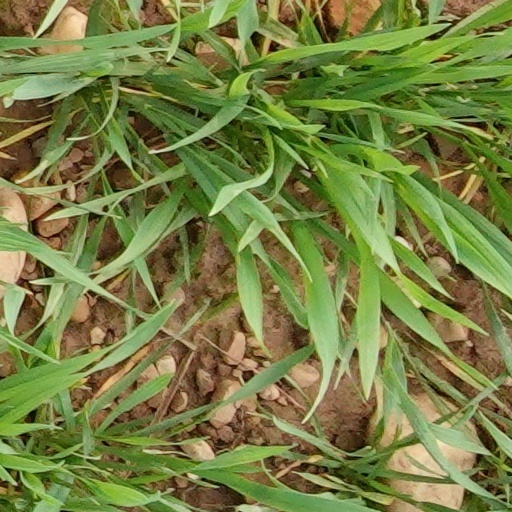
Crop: wheat